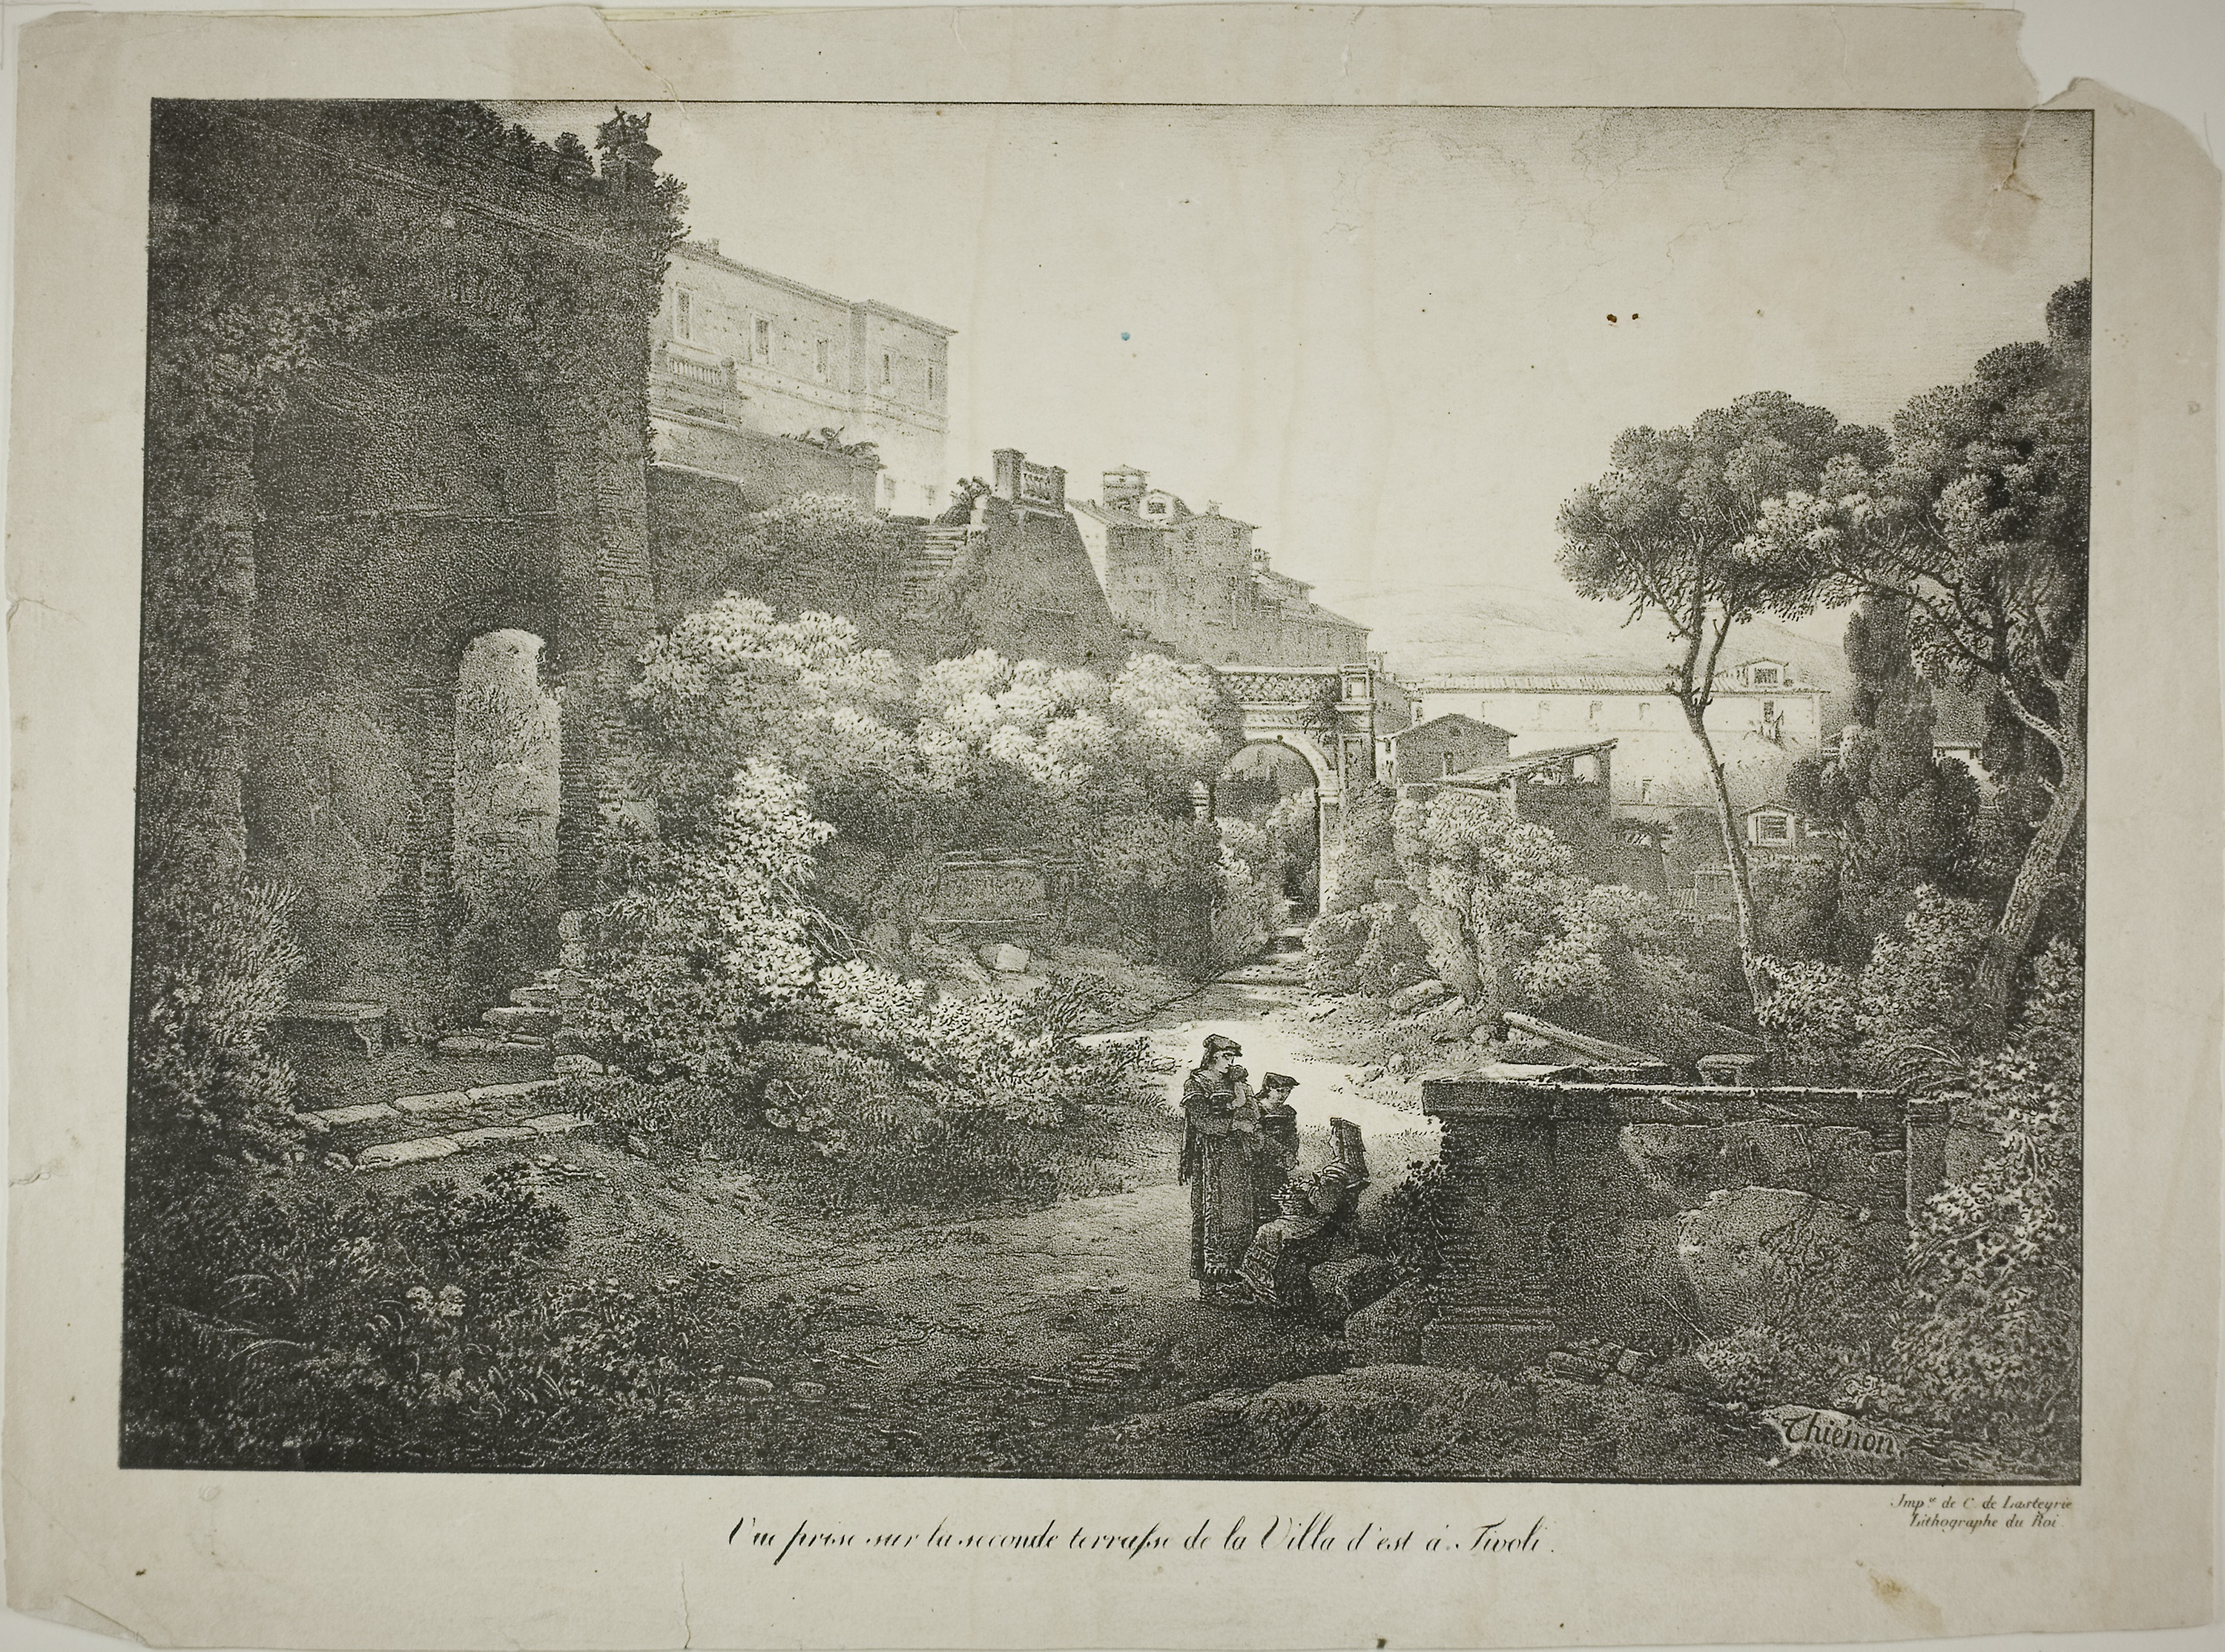
history, picture frame, ancient history, visual arts, antique, painting, stock photography